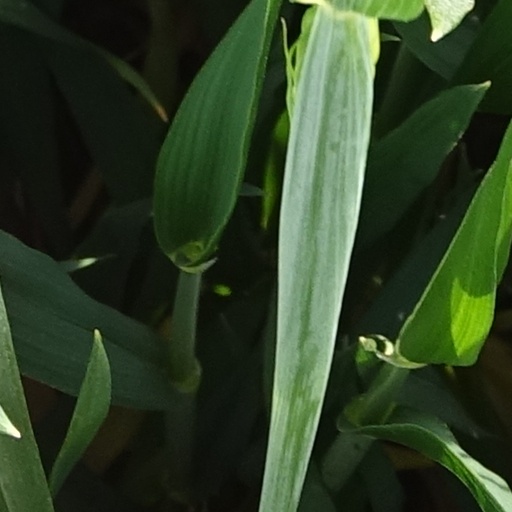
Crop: wheat